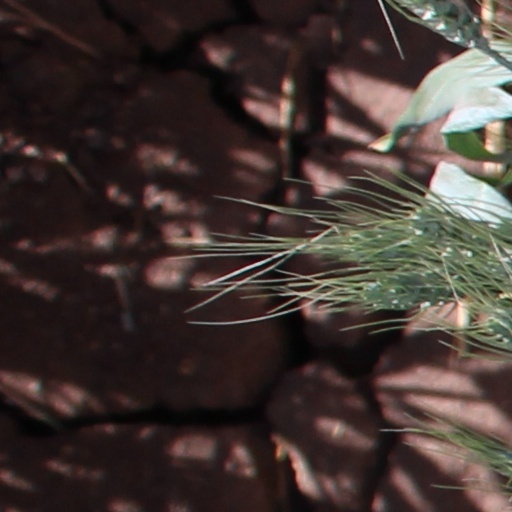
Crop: wheat